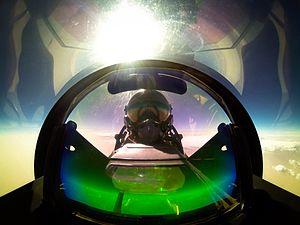
Le Rafale Solo Display est un ambassadeur de l'Armée de l'air française, à l'image de la Patrouille de France. Il est présent dans de nombreux meetings depuis sa création en 2009 dans le but de représenter l'Air Superiority du Rafale, d'être ambassadeur du fleuron de l'aéronautique française à l'étranger et de montrer le talent des équipages de cette composante des Forces Armées françaises.